Loreen

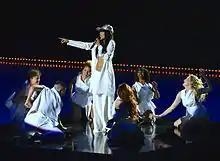
Loreen performing at Art on Ice 2014 at the Ericsson Globe in Stockholm.

In October 2013, Loreen was nominated for five World Music Awards. Later that month, Art on Ice announced she would be one of the artists performing on their 2014 tour, which had the concept of combining live music with performances from figure skaters. The tour took place in Finland, Sweden and Switzerland.